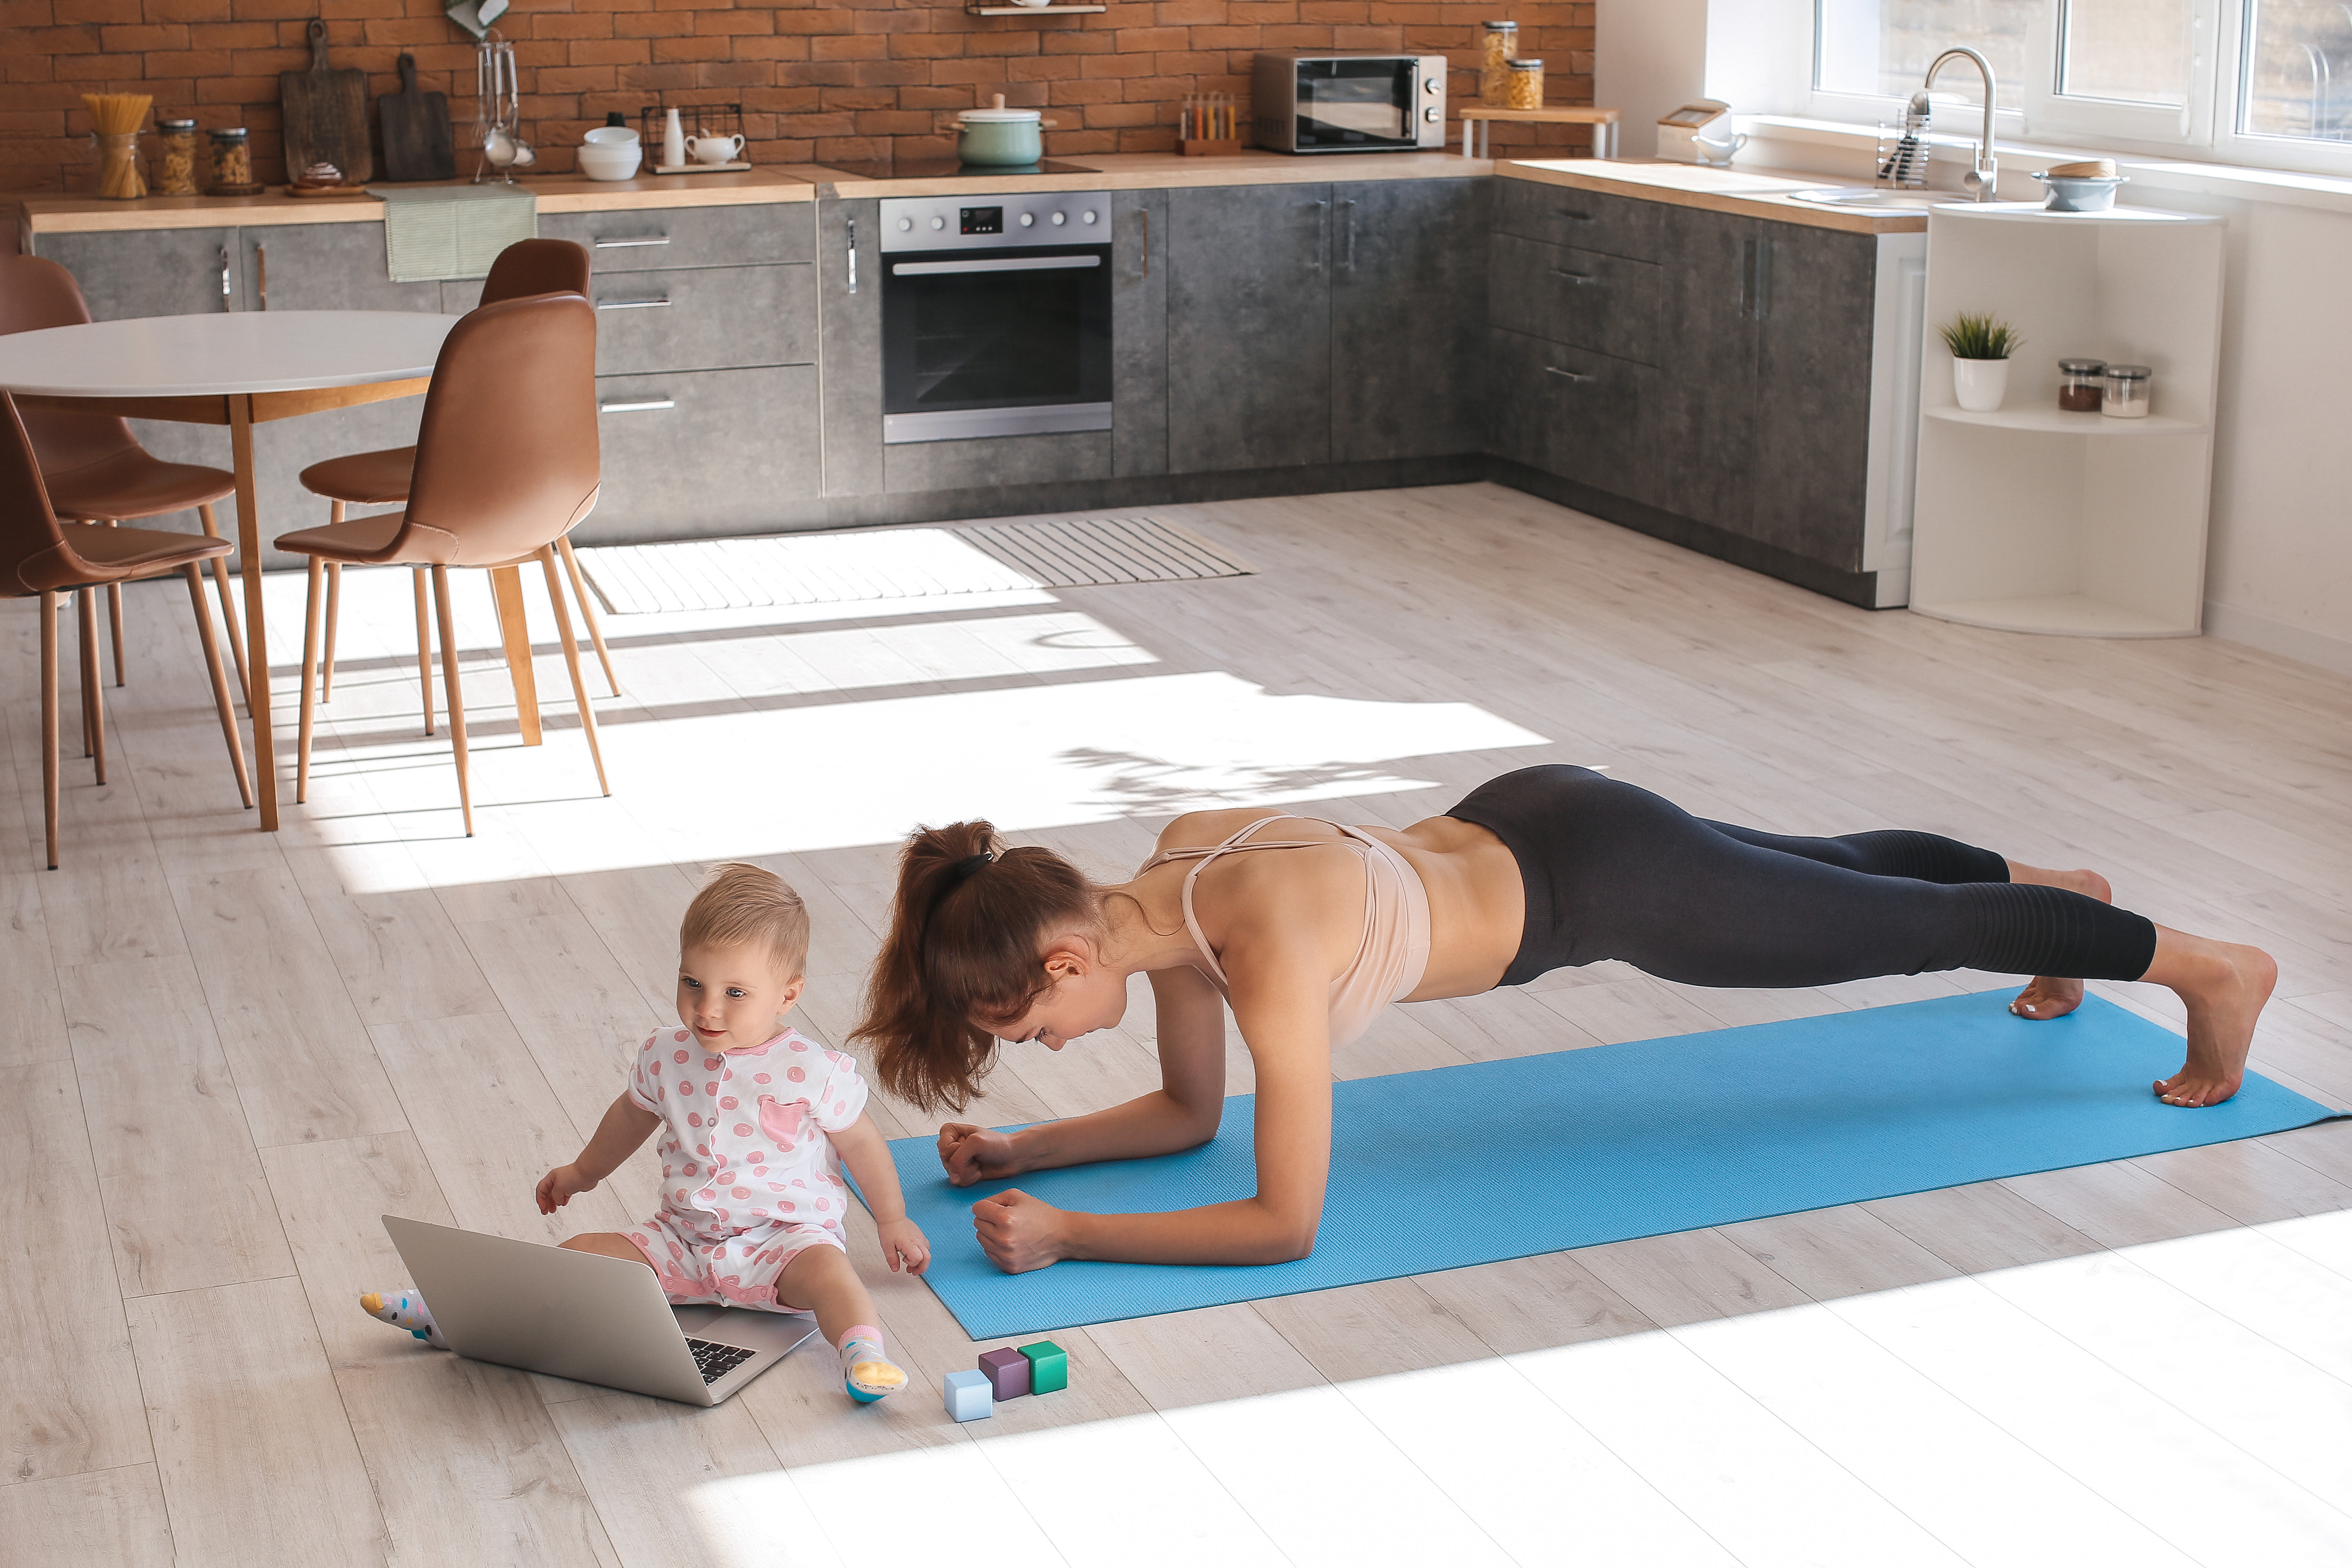
property, cabinetry, kitchen appliance, sink, plumbing fixture, table, interior design, wood, countertop, flooring, laptop, floor, chair, kitchen stove, tap, leisure, swimming pool, home appliance, hardwood, thigh, waist, knee, stove, house, swimwear, human leg, toddler, design, room, laminate flooring, sitting, kitchen, chest, sportswear, wood flooring, physical fitness, mat, exercise, home, yoga, major appliance, abdomen, t shirt, tile